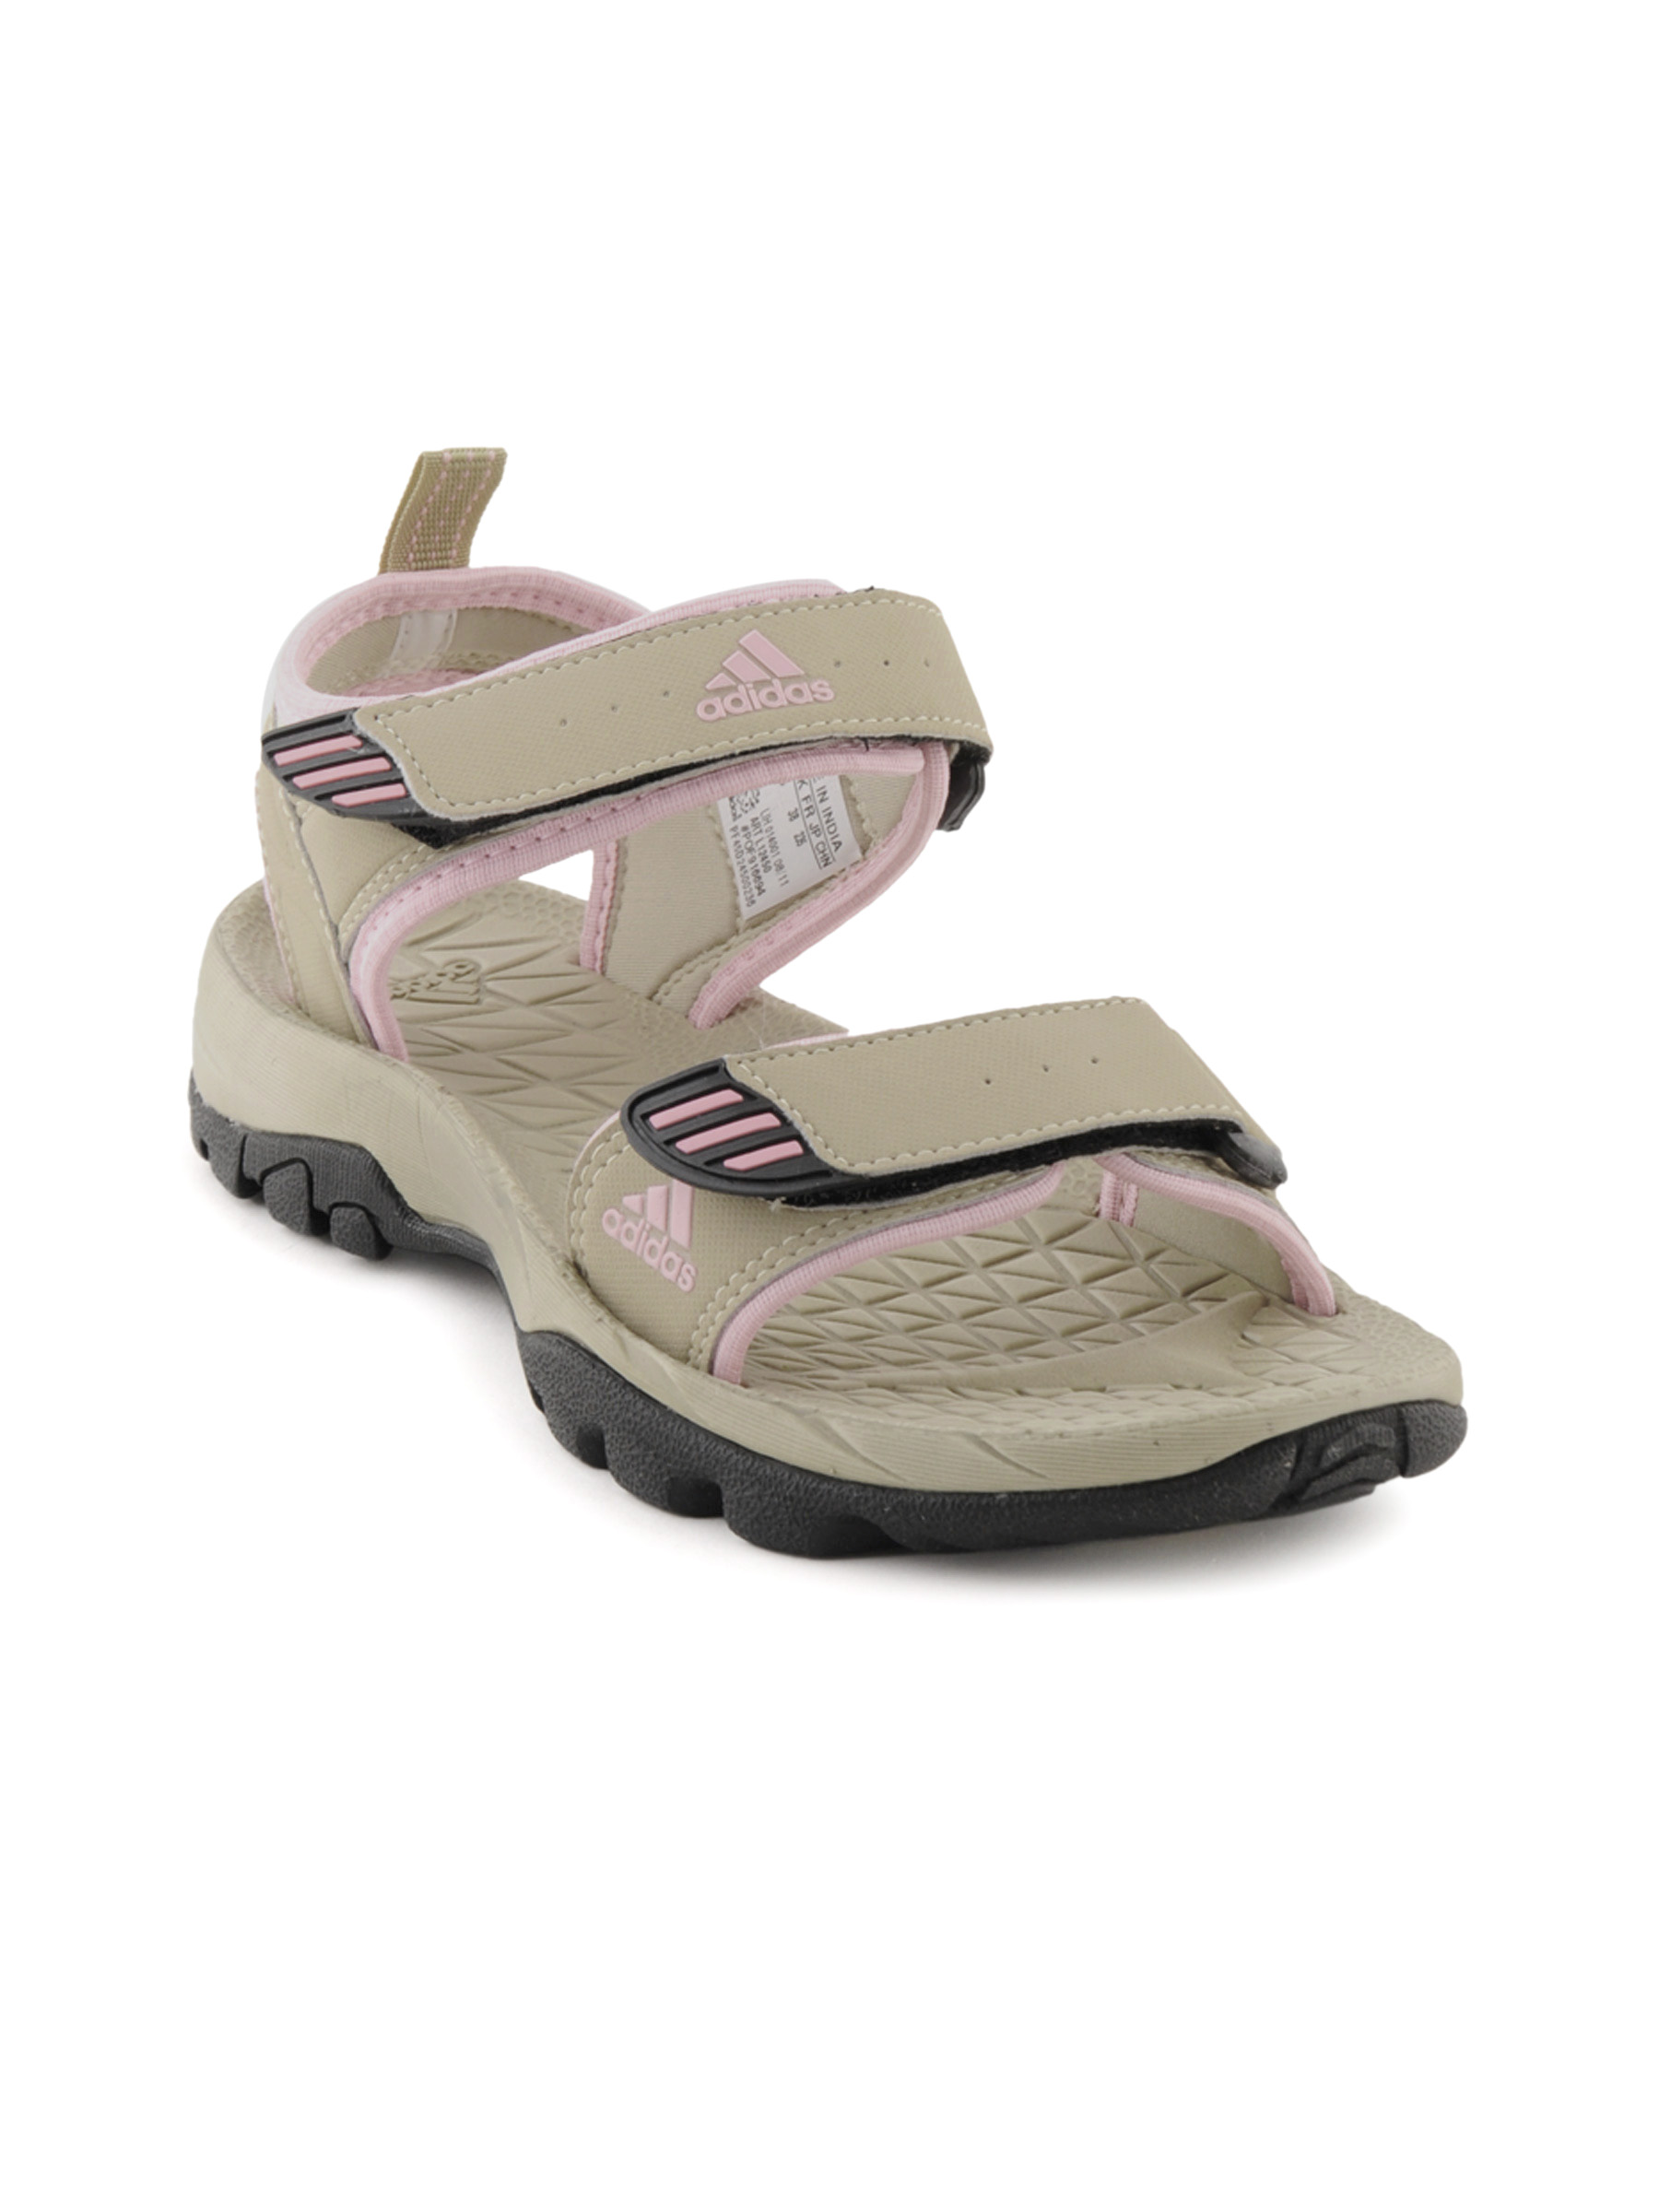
ADIDAS Women Hispana Beige Sandals
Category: Footwear / Sandal / Sports Sandals
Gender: Women
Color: Beige
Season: Fall 2011
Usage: Casual